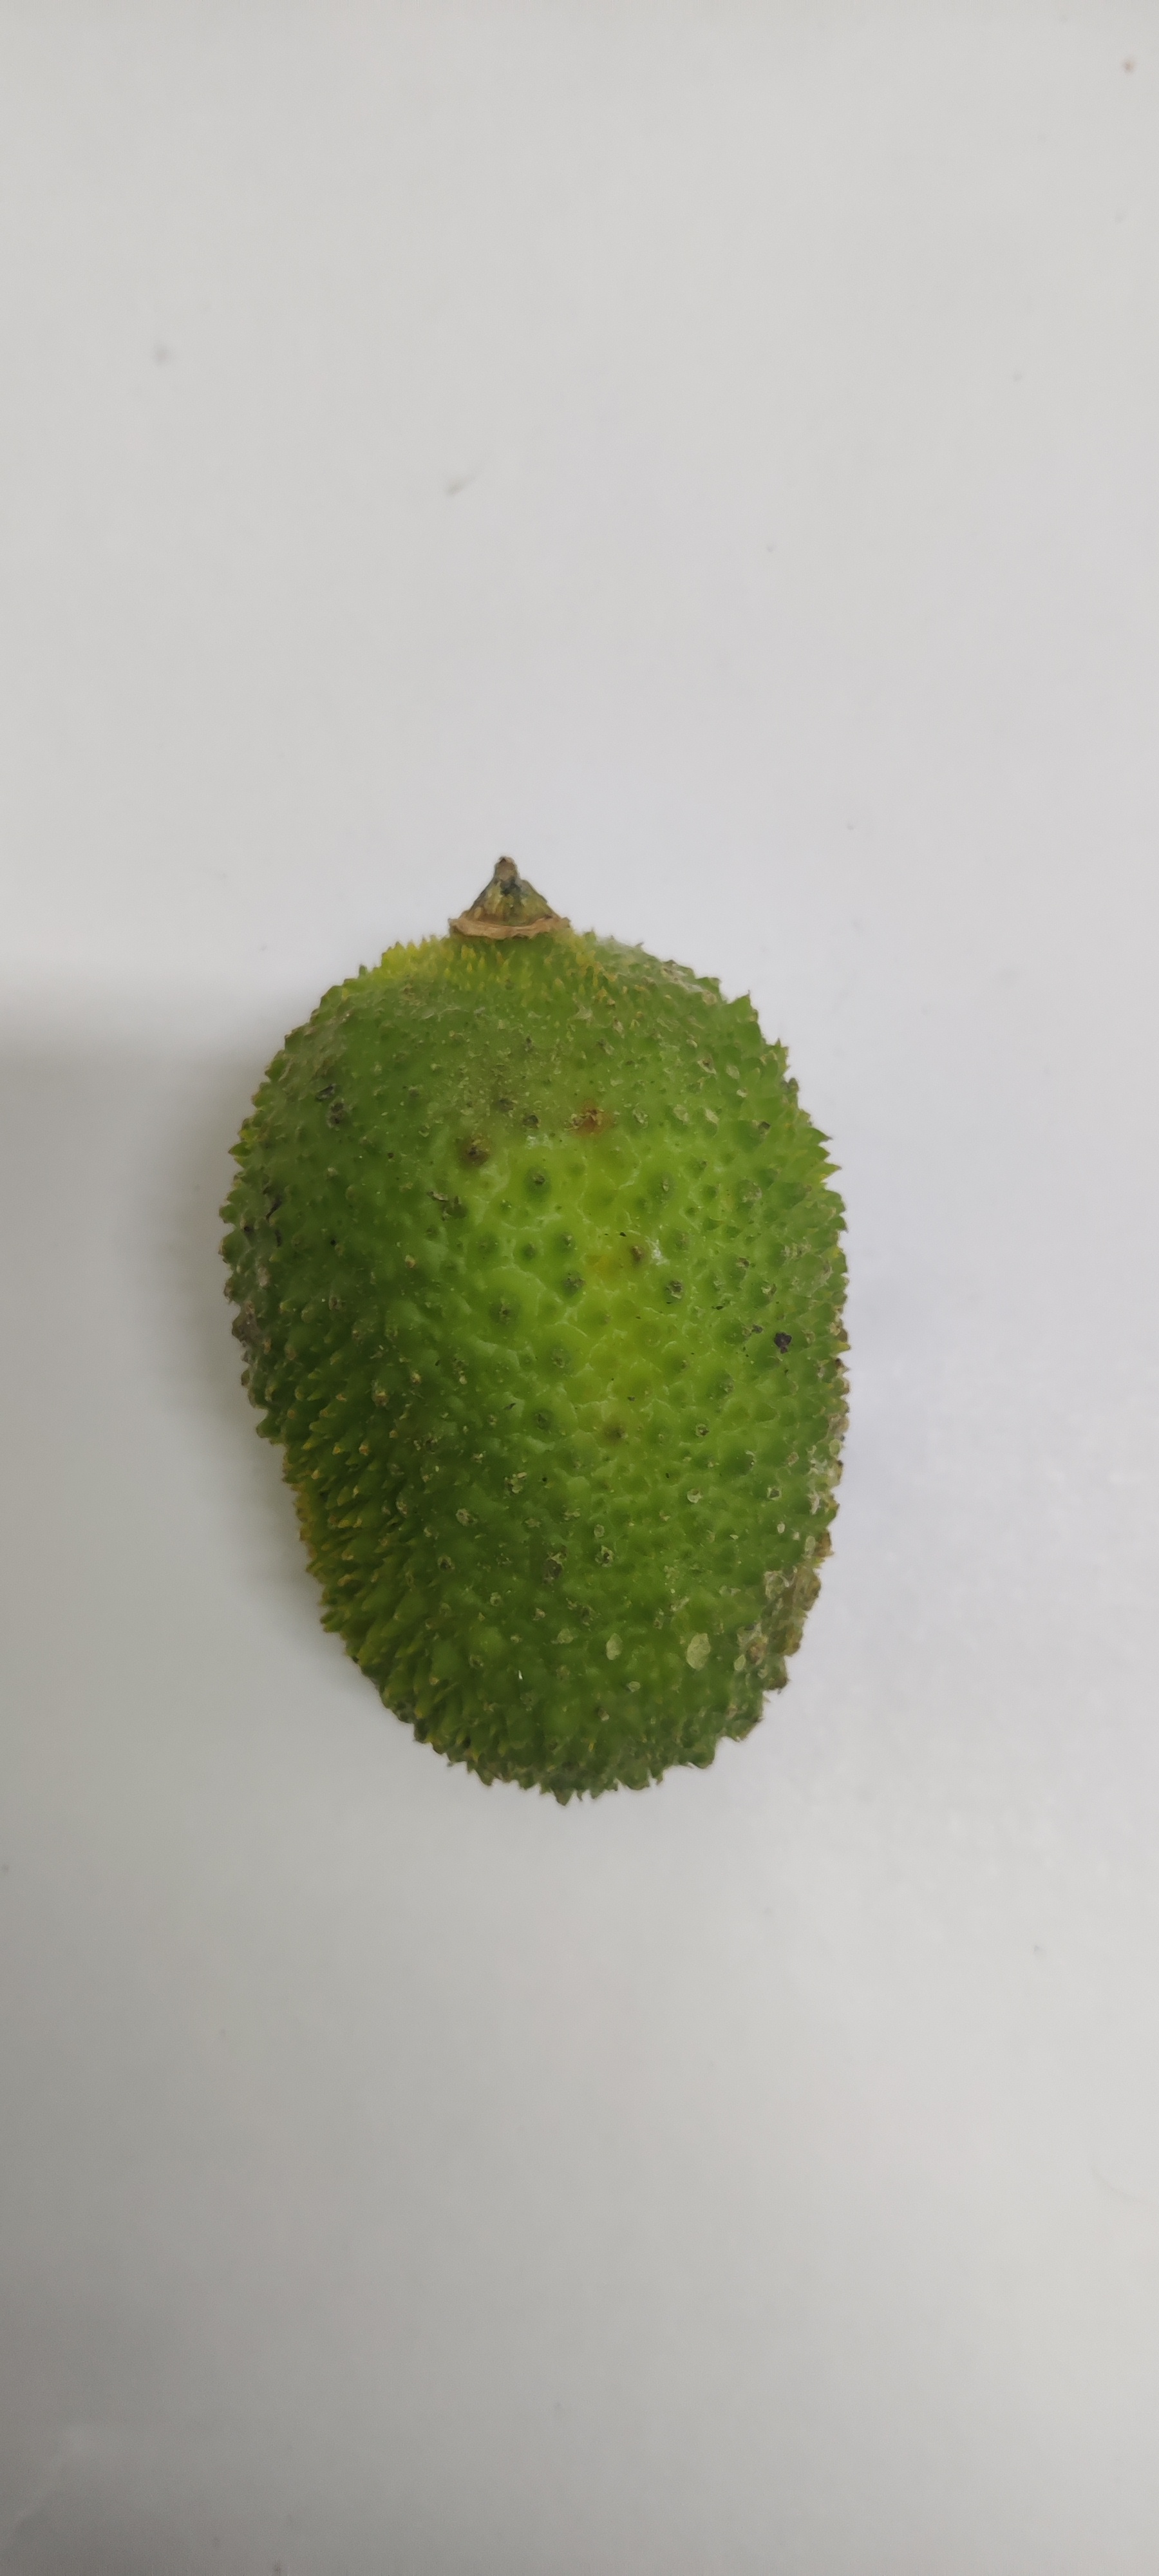
Crop: Spiny Gourd
Condition: Severely Damaged